Prebendary

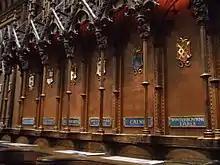
Prebendal stalls in the Choir of Salisbury Cathedral

A prebendary is a member of the Catholic or Anglican clergy, a form of canon with a role in the administration of a cathedral or collegiate church. When attending services, prebendaries sit in particular seats, usually at the back of the choir stalls, known as prebendal stalls.